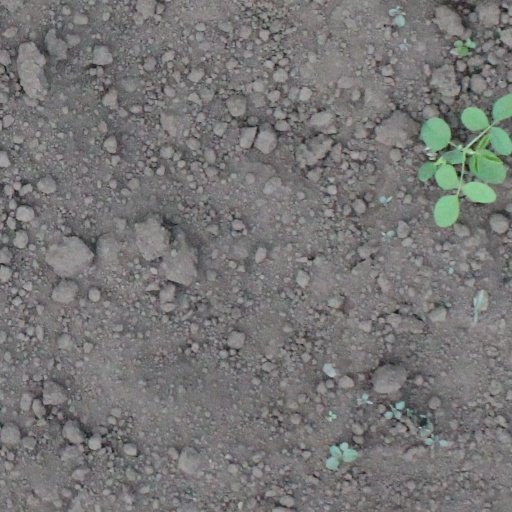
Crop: soybean